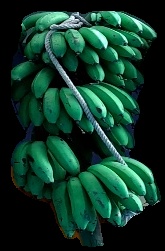
Variety: rasbale
Grade: grade2